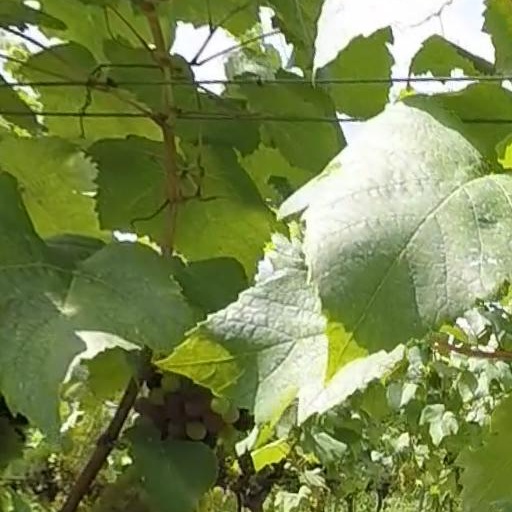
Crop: grape